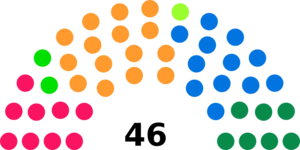
Diagramme des sièges au Conseil des États suisse (2007)
Les élections fédérales suisses de 2007 ont eu lieu le 21 octobre 2007. Elles ont permis le renouvellement des 200 membres qui composent le Conseil national et des 43 à 46 membres du Conseil des États, élus le 24 octobre 2003, pour la 48ᵉ législature de quatre ans.